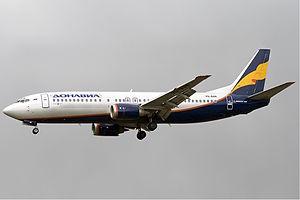
Donavia, ou Aeroflot-Don est une compagnie aérienne russe, dont le siège est à Rostov-sur-le-Don. Elle est spécialisée dans les vols intérieurs en Russie et les vols internationaux vers le Proche-Orient, ainsi qu'à destination de l'Europe de l'Est, l'Afrique et l'Asie. La compagnie effectue tant des vols réguliers que charters, de passagers et cargos.